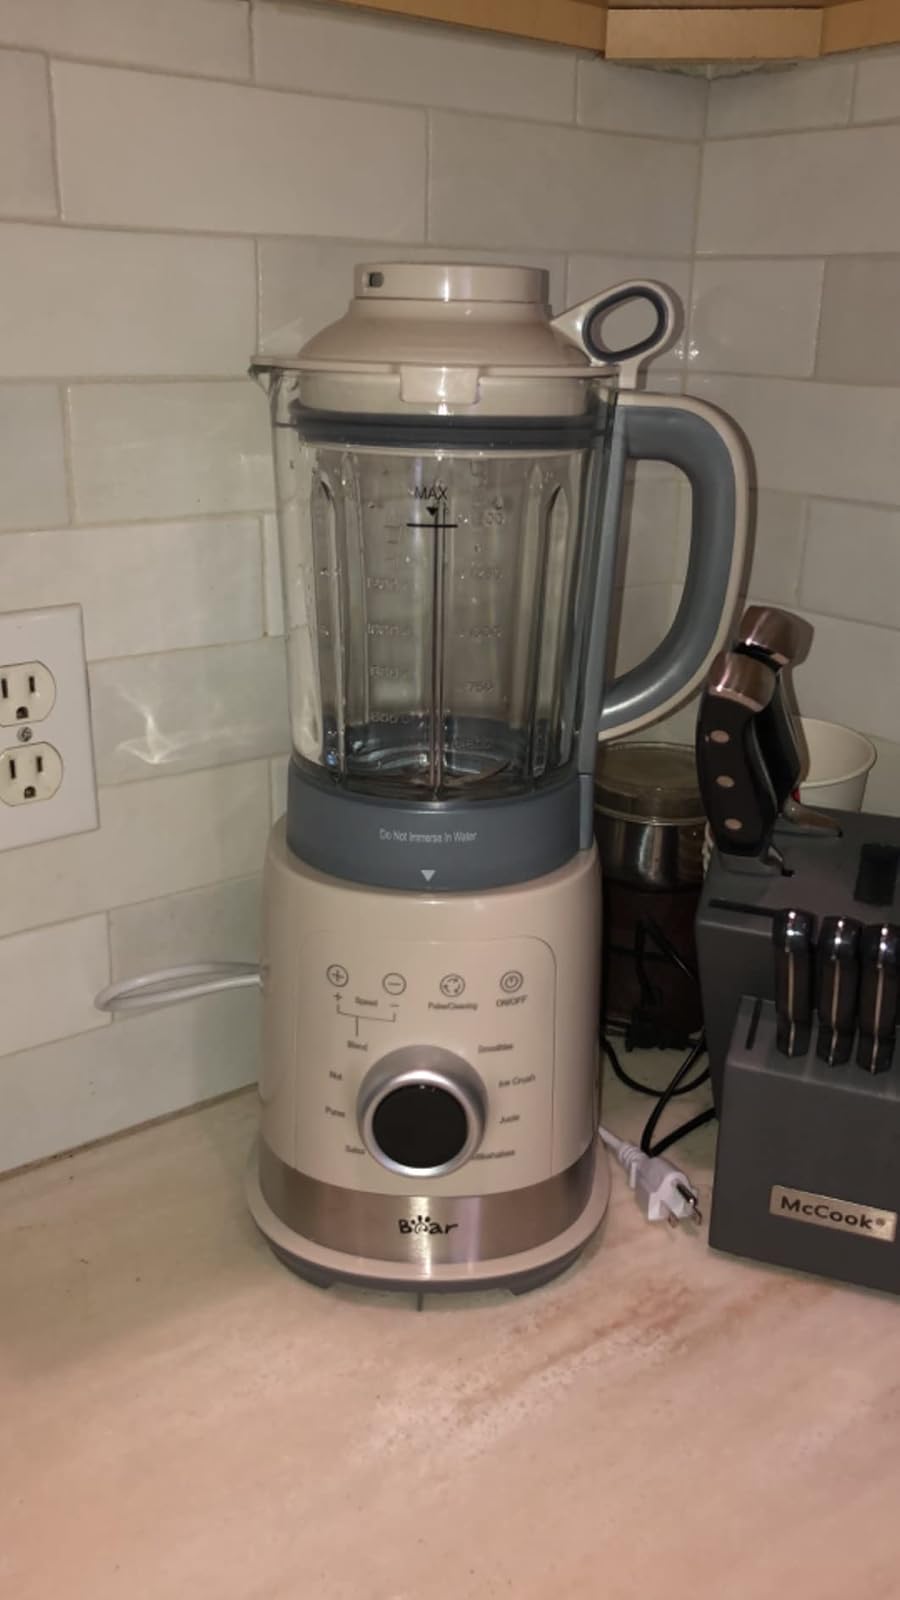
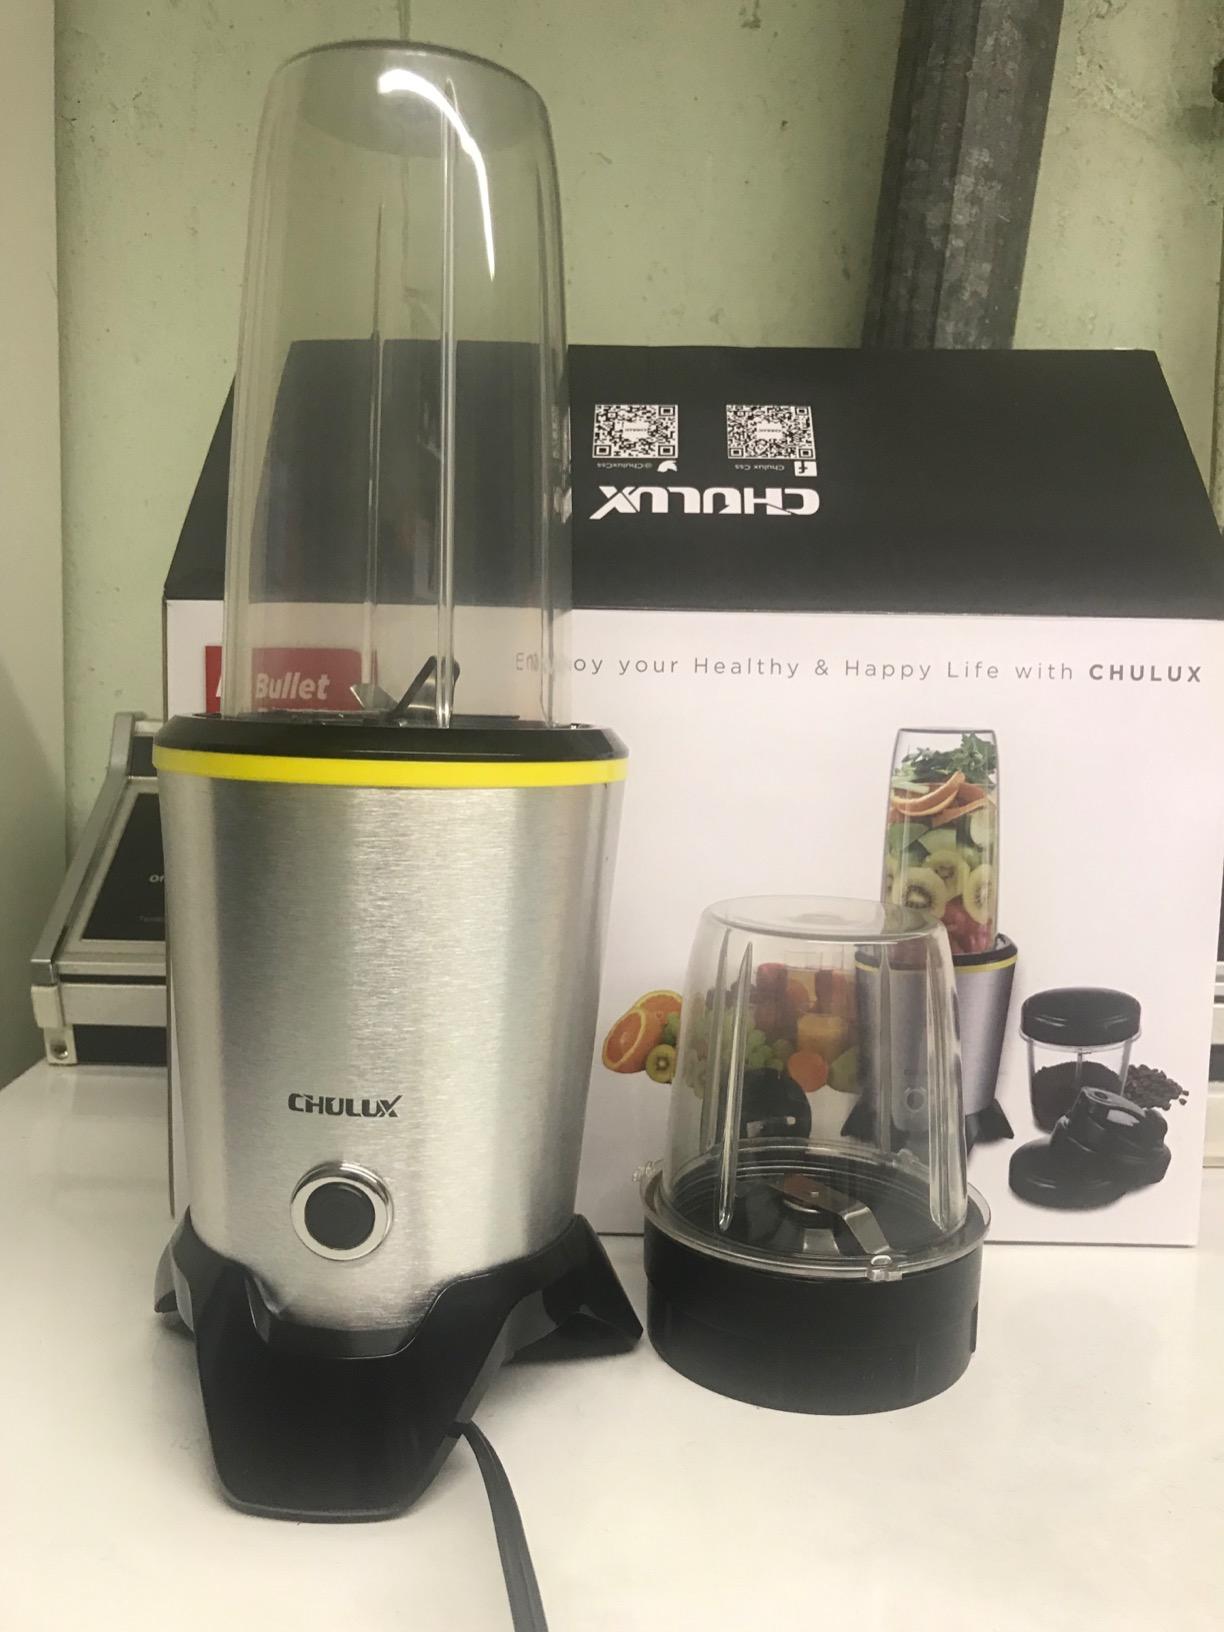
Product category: items_blender
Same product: no